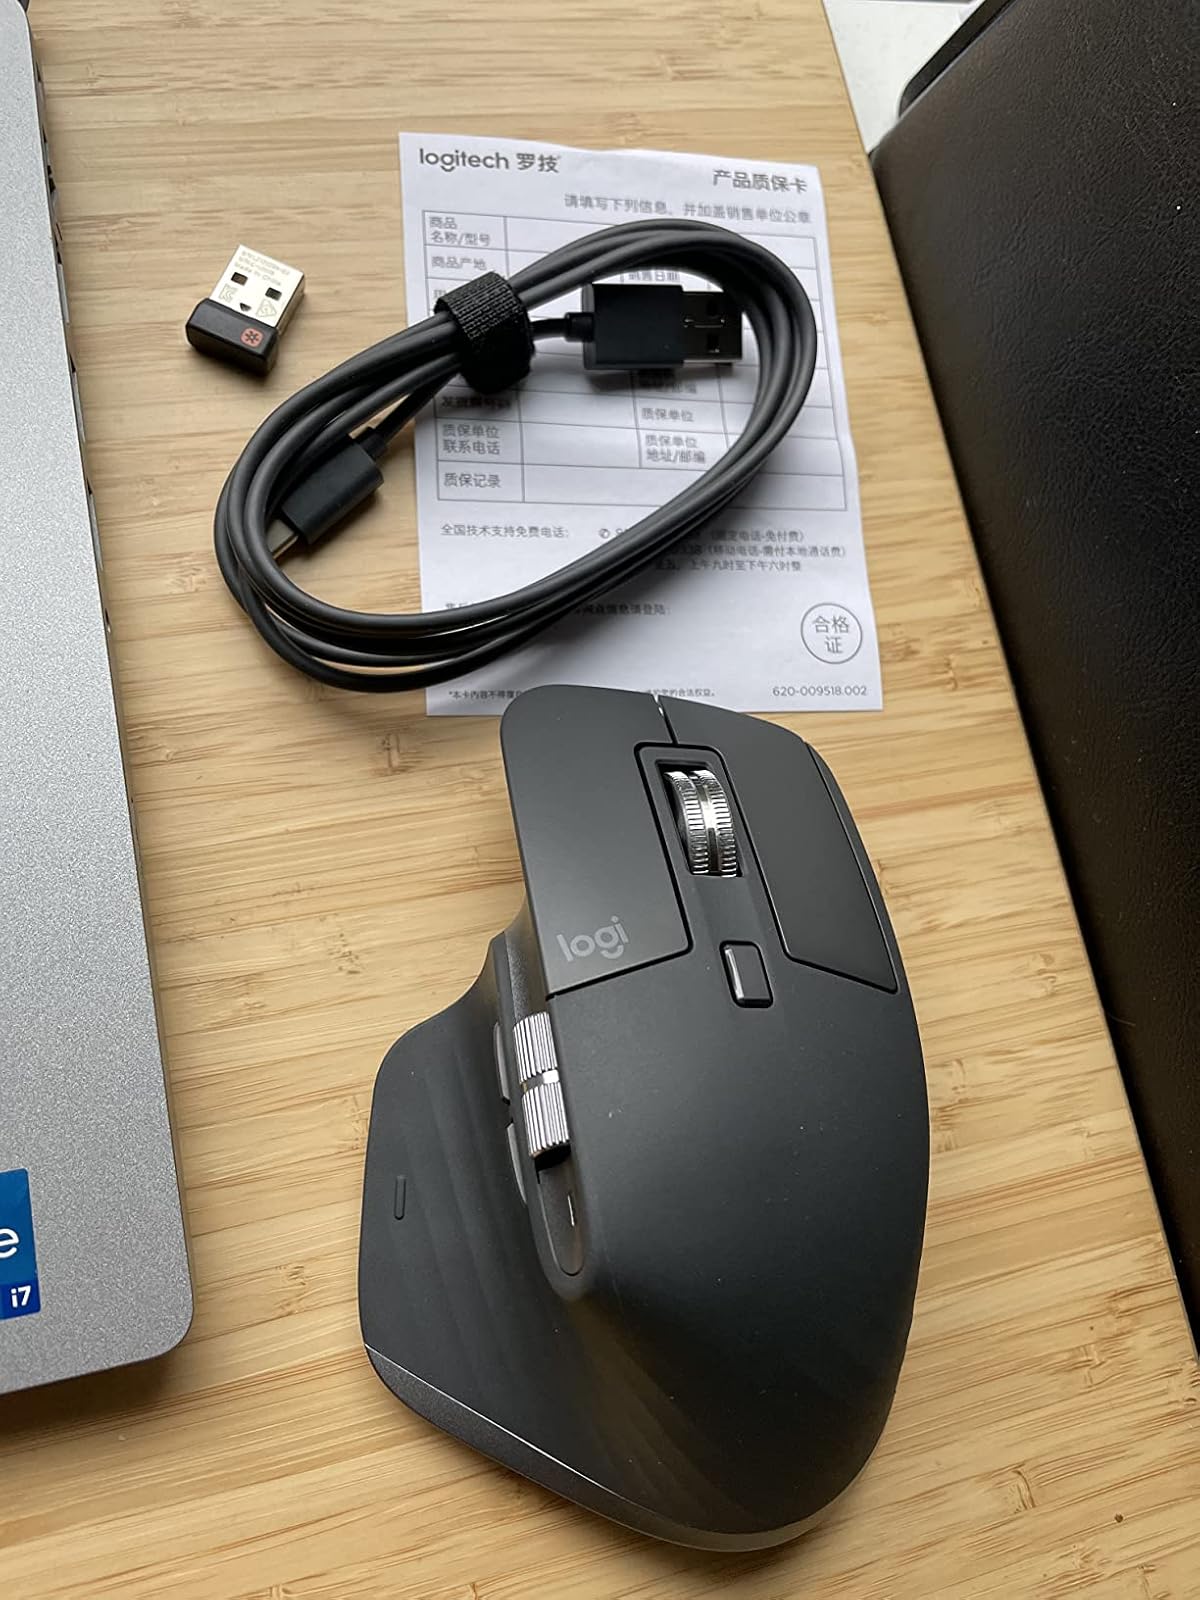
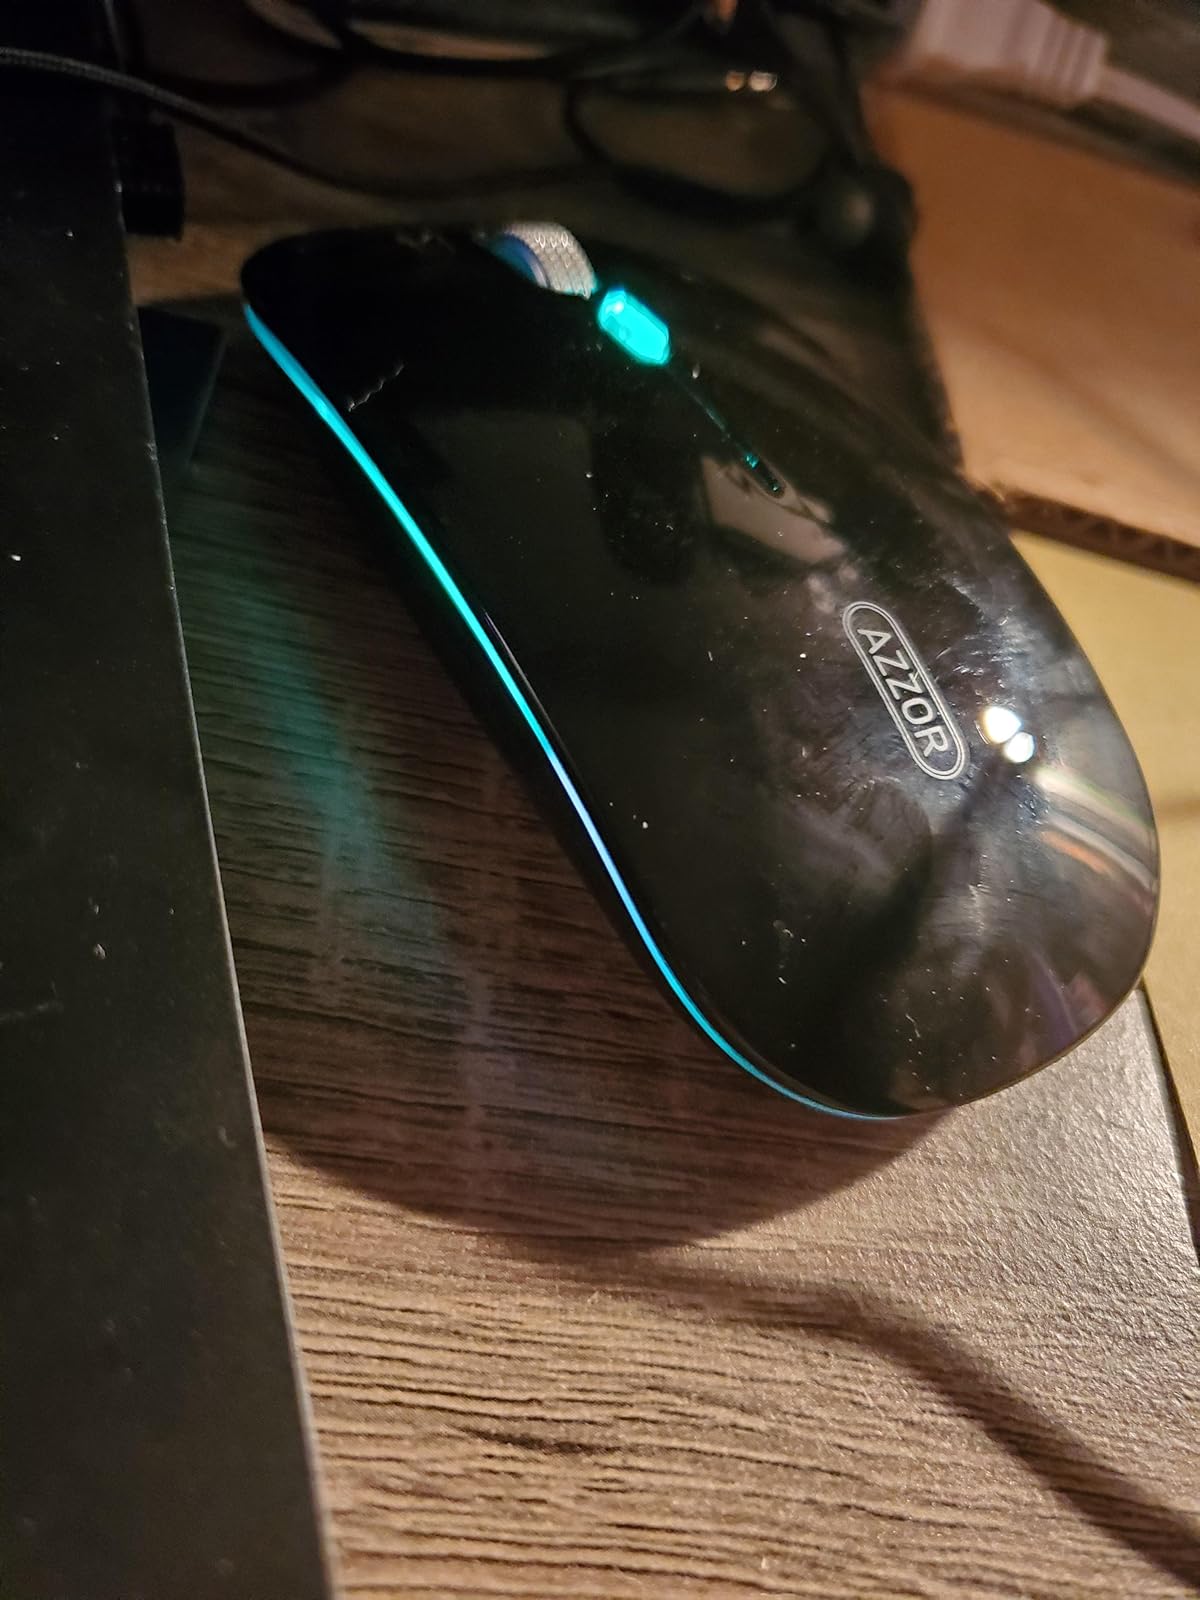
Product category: mouse
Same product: no